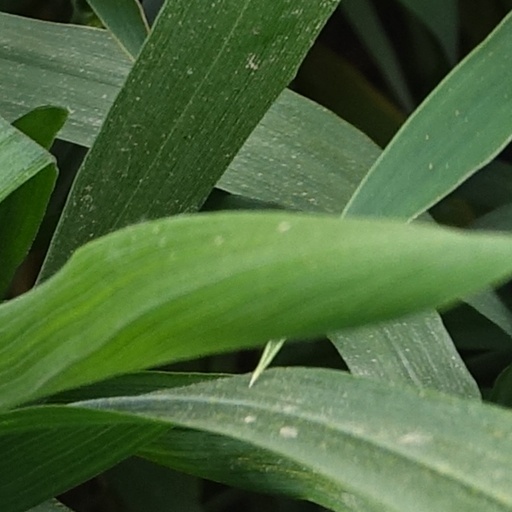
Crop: wheat